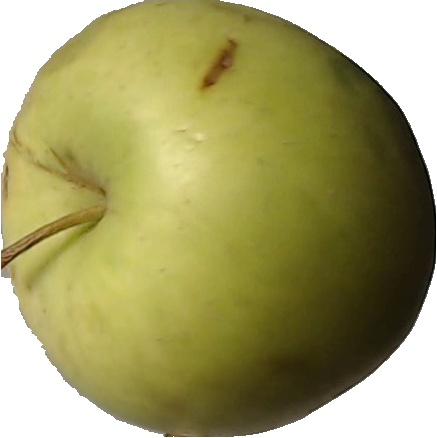
Label: apple_golden_3